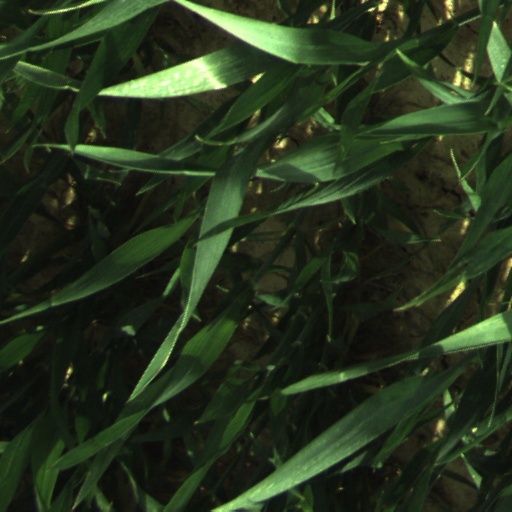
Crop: wheat